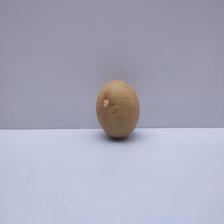
Size: Medium